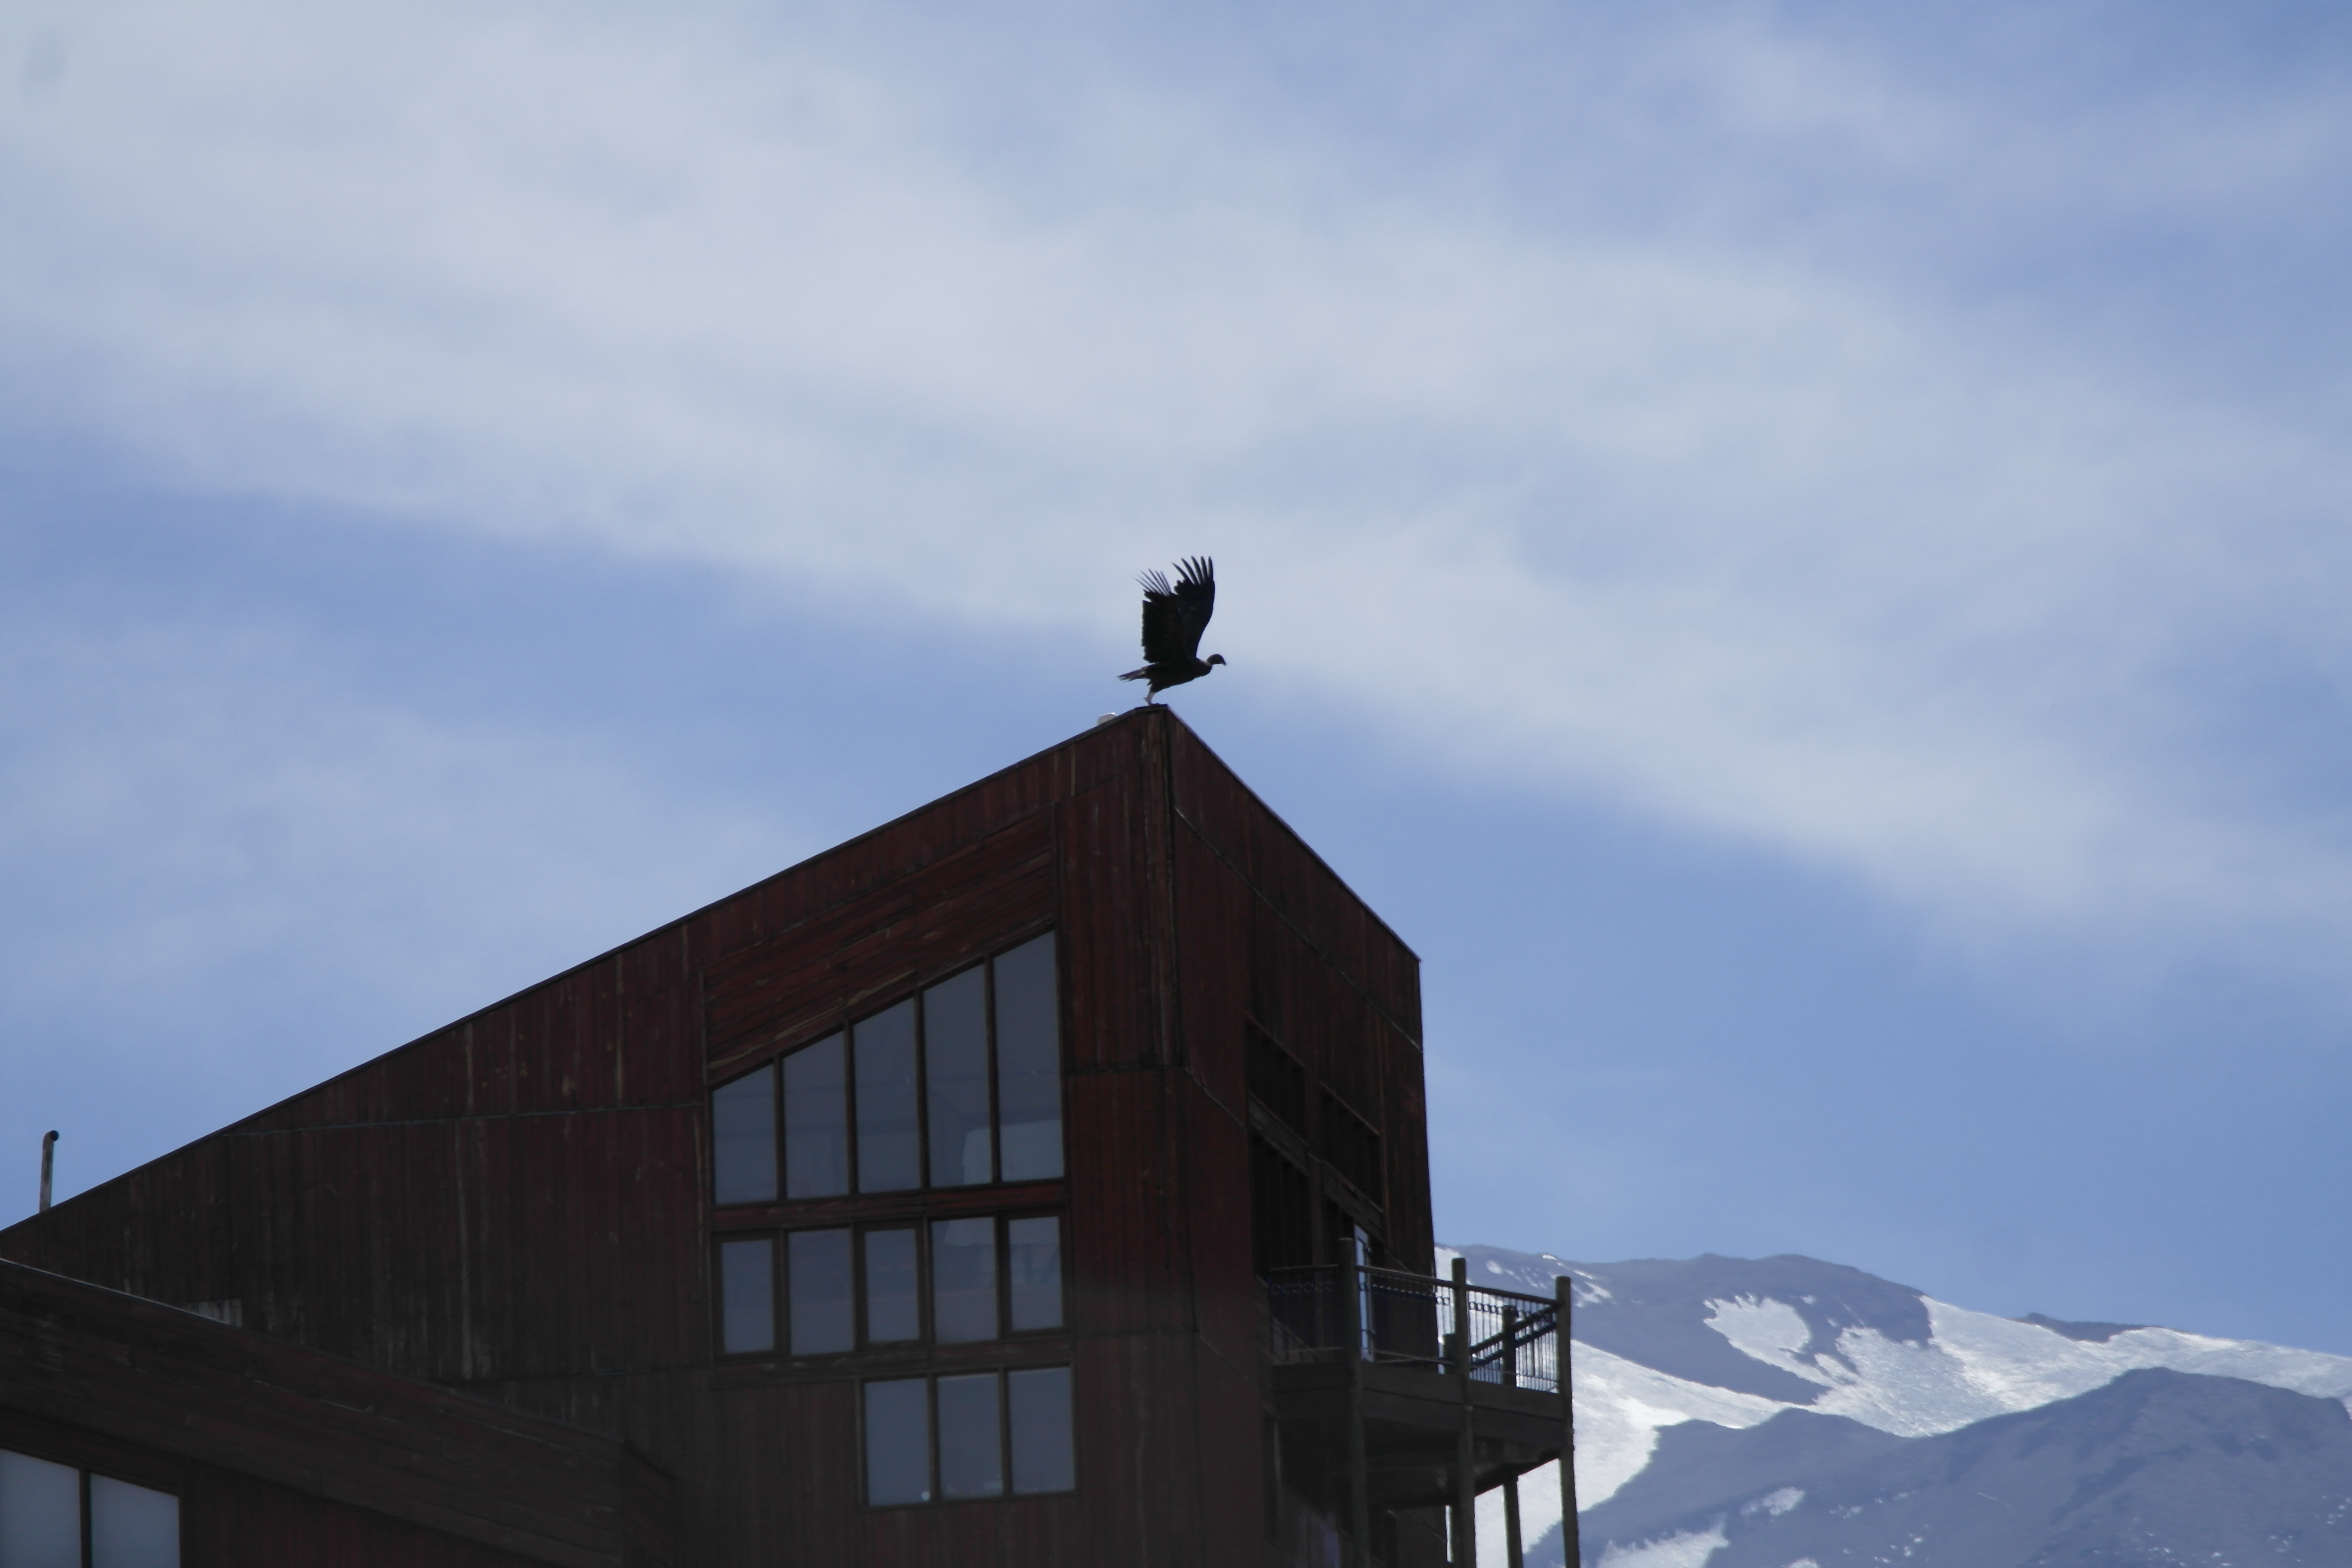
condor, andes, chile, snow, nature, wild, valle nevado, sky, cloud, architecture, roof, mountain, building, mountain range, house, winter, facade, meteorological phenomenon, window